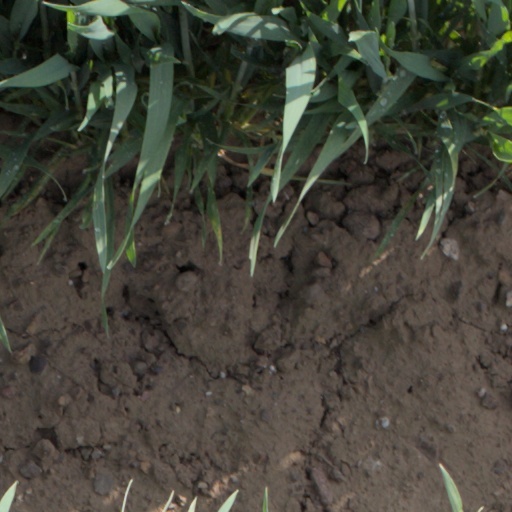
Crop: wheat